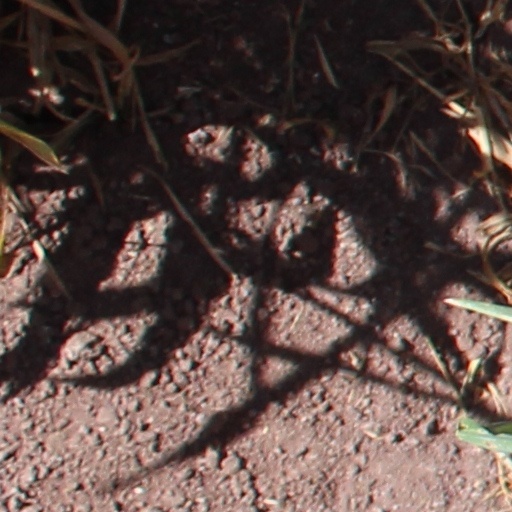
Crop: wheat